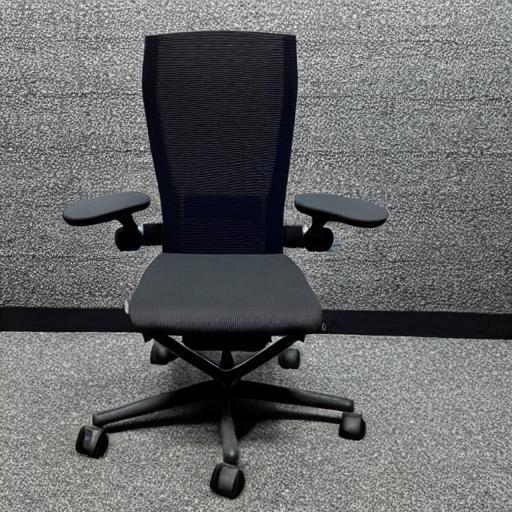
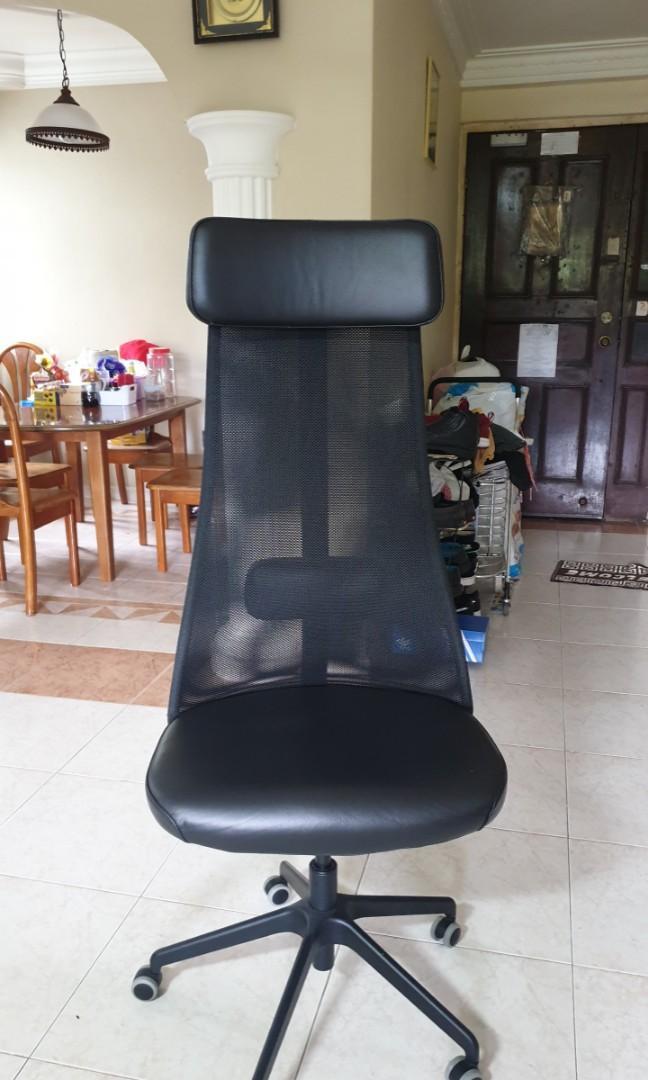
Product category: items_chair
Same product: no